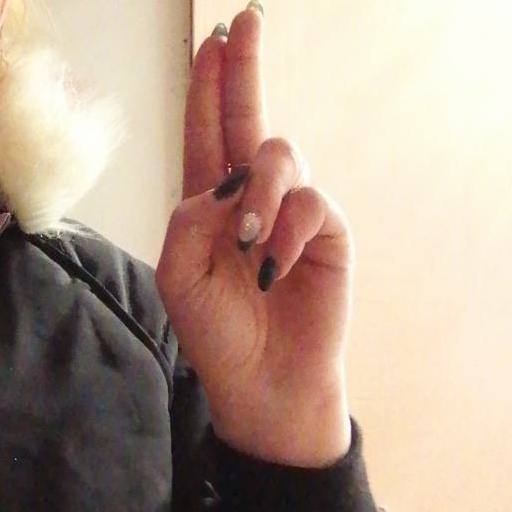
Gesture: two_up